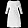
Label: Dress